Asha Bhosle

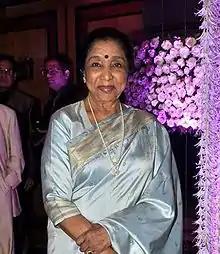
Asha Bhosle at Sunidhi Chauhan's wedding reception

In a rare feat, noted lyricist Gulzar, music director R.D. Burman and Bhosle came together in 1987 to create a double album titled "Dil Padosi Hai", which was released on 8 September 1987. In 1995, Bhosle underwent the "gatha bandan" (thread-tying) ceremony with Hindustani classical music maestro Ali Akbar Khan to learn a classical repertoire held within the Maihar "gharana" (stylistic school of Indian classical music), as handed down to Khan by his father Allauddin Khan (the guru of Ravi Shankar). Later, Bhosle and Ustad Ali Akbar Khan recorded eleven fixed compositions (or "bandish"es) in California for "Legacy", a private album that earned them a Grammy Award nomination.